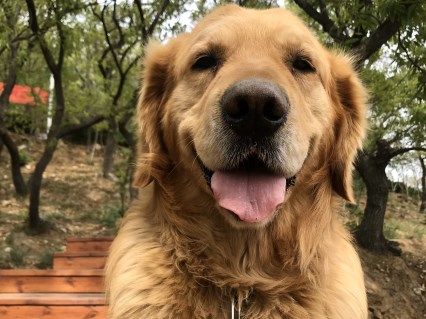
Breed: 5355-n000126-golden_retriever